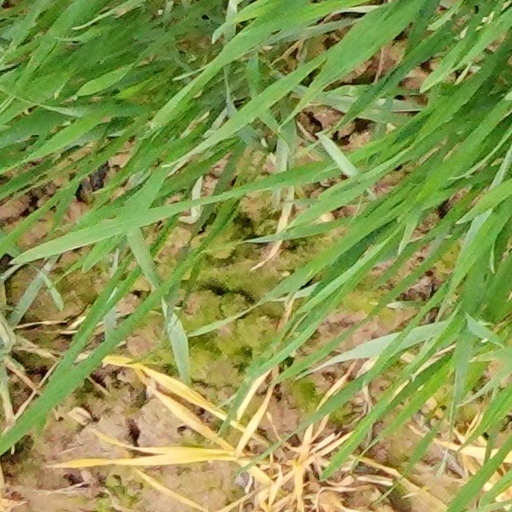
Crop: wheat